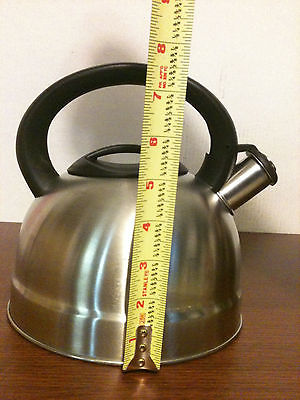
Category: kettle